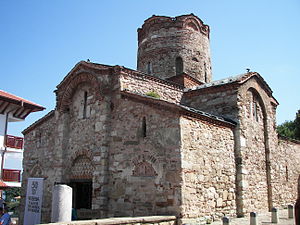
Nessebar / Galleri
Nessebar er en by i det østlige Bulgarien på en halvø i Sortehavet. Byen er mere end 3.000 år gammel og var oprindelig en thrakisk bosættelse kaldet Membria. I det 6. århundrede f.Kr. blev byen en græsk koloni under det nuværende navn. Ruinerne der kan ses i dag stammer hovedsagelig fra den græske tid.